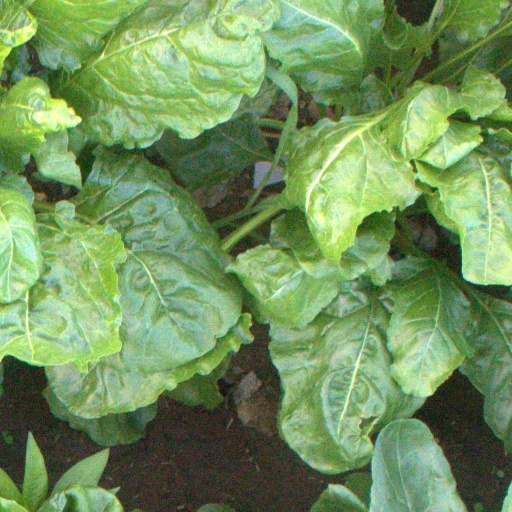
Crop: sugar beet